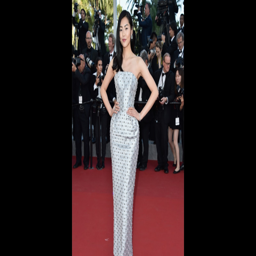
person also chose to rely on person and exhibition subject .